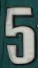
Number: 5